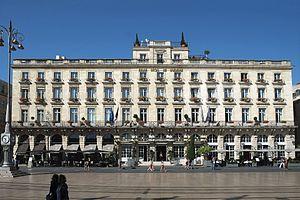
Grand Hôtel Bordeaux Gironde France
Le Grand Hôtel de Bordeaux & Spa est un hôtel de luxe situé à Bordeaux, Place de la Comédie face au Grand Théâtre.